Pete King (composer)

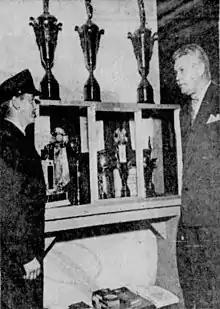
Pete King (right) speaking to Capt. Eugene C. Harman at the Van Nuys Air National Guard Headquarters in December 1951.

C. Dudley "Pete" King (August 8, 1914 – September 21, 1982) was an American music composer and arranger of easy listening music and film soundtracks.